List of Category 2 South Pacific tropical cyclones

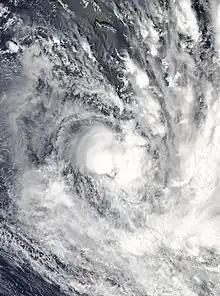
Cyclone Ruby

Category 2 the fourth-highest classification on the Australian tropical cyclone intensity scale is used to classify tropical cyclones, that have 10-minute sustained winds of . 71 tropical cyclones have peaked as a category 2 tropical cyclone in the South Pacific tropical cyclone basin, which is denoted as the part of the Pacific Ocean to the south of the equator and to the east of 160°E. This list does not include any tropical cyclones that went on to peak as a Category 3, 4 or 5 severe tropical cyclones, while in the Southern Pacific tropical cyclone basin.